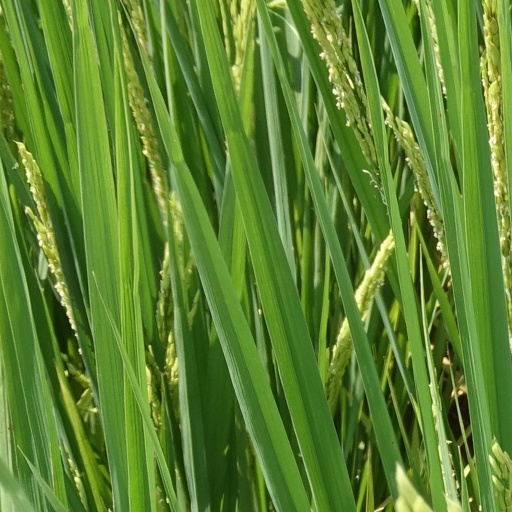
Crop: rice